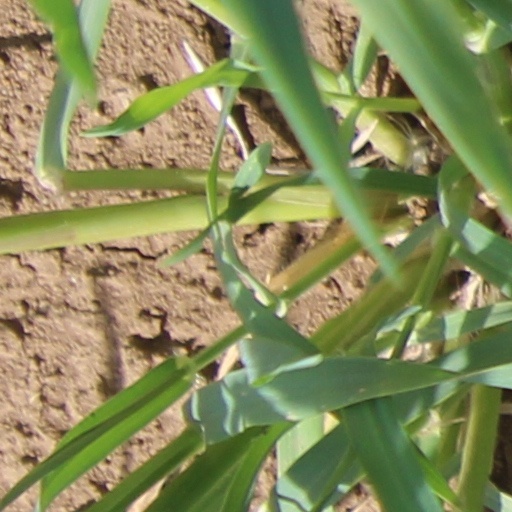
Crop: wheat